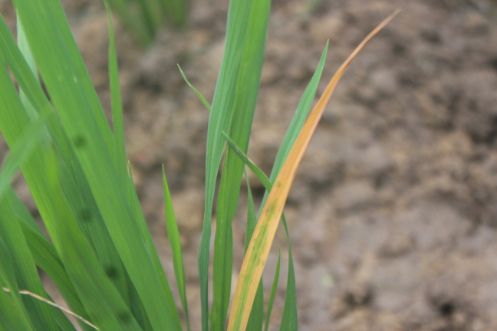
Disease: Tungro